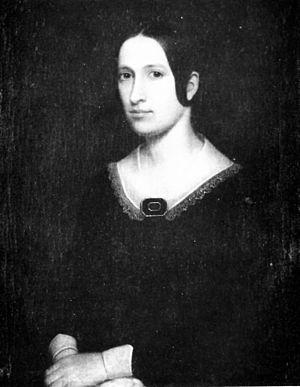
Le révérend Rufus Wilmot Griswold est un anthologiste, rédacteur en chef, poète et critique littéraire américain, surtout célèbre pour son hostilité envers Edgar Allan Poe.